Symbols of the United States Department of the Treasury

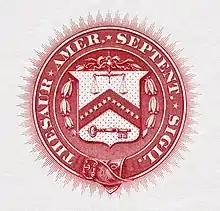
Bureau of Engraving and Printing proof impression of a United States Treasury seal used for issued currency. This particular design, with the distinctive belt buckle, was only used on Series 1878 U.S. Silver Certificates.

Symbols of the United States Department of the Treasury include the Flag of the Treasury Department and the U.S. Treasury Seal. The original seal actually predates the department itself, having originated with the Board of Treasury during the period of the Articles of Confederation. The seal is used on all U.S. paper currency, and (like other departmental seals) on official Treasury documents.